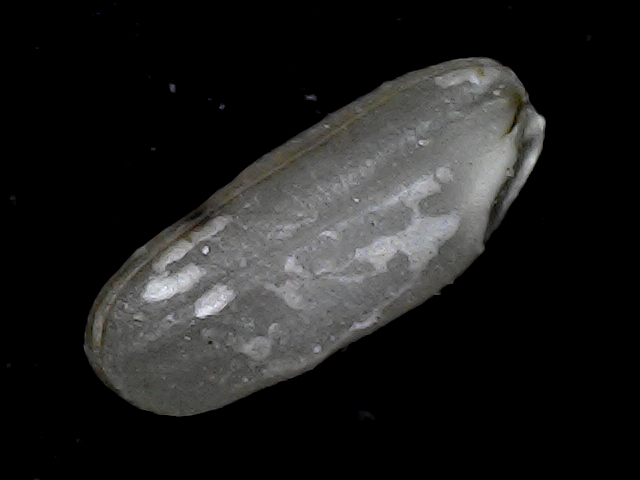
Rice variety: BD79